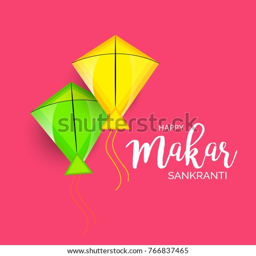
vector illustration of a background for holiday .